Alsace

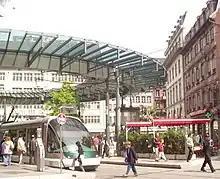
Place de l'Homme de Fer Tram Station

TER Alsace is the rail network serving Alsace. Its network is articulated around the city of Strasbourg. It is one of the most developed rail networks in France, financially sustained partly by the French railroad SNCF, and partly by the "région" Alsace.